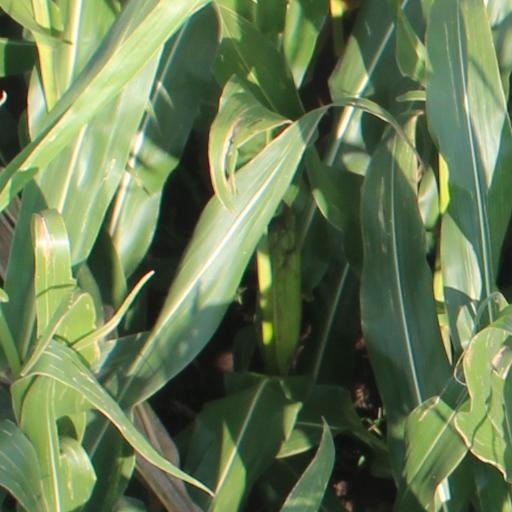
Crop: maize; corn